Mars suit

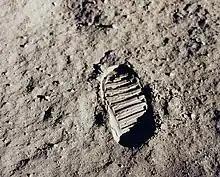
Mars suit's footwear would presumably make direct contact with an extraterrestrial surface; lunar footprint shown.

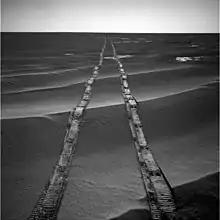
Rover tracks on Mars

One design for a Mars suit from the 2010s, the NASA Z-2 suit, would have electroluminescent patches to help crew members identify one another. Three types of tests planned for the Z-2 include tests in a vacuum chamber, tests in NASA's Neutral Buoyancy Laboratory (a large pool for mimicking zero-g), and tests in a rocky desert area. (See also: Z series space suits.)